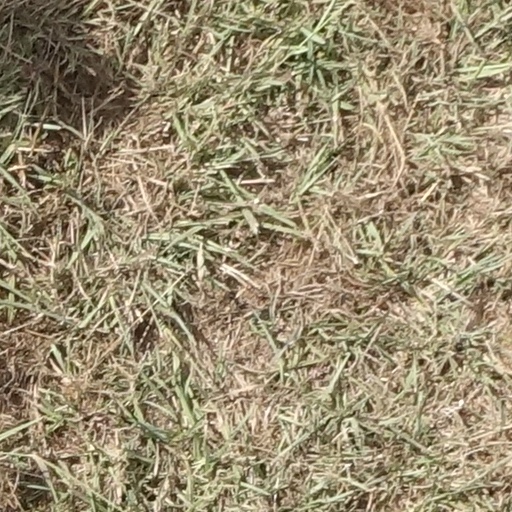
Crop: sorghum